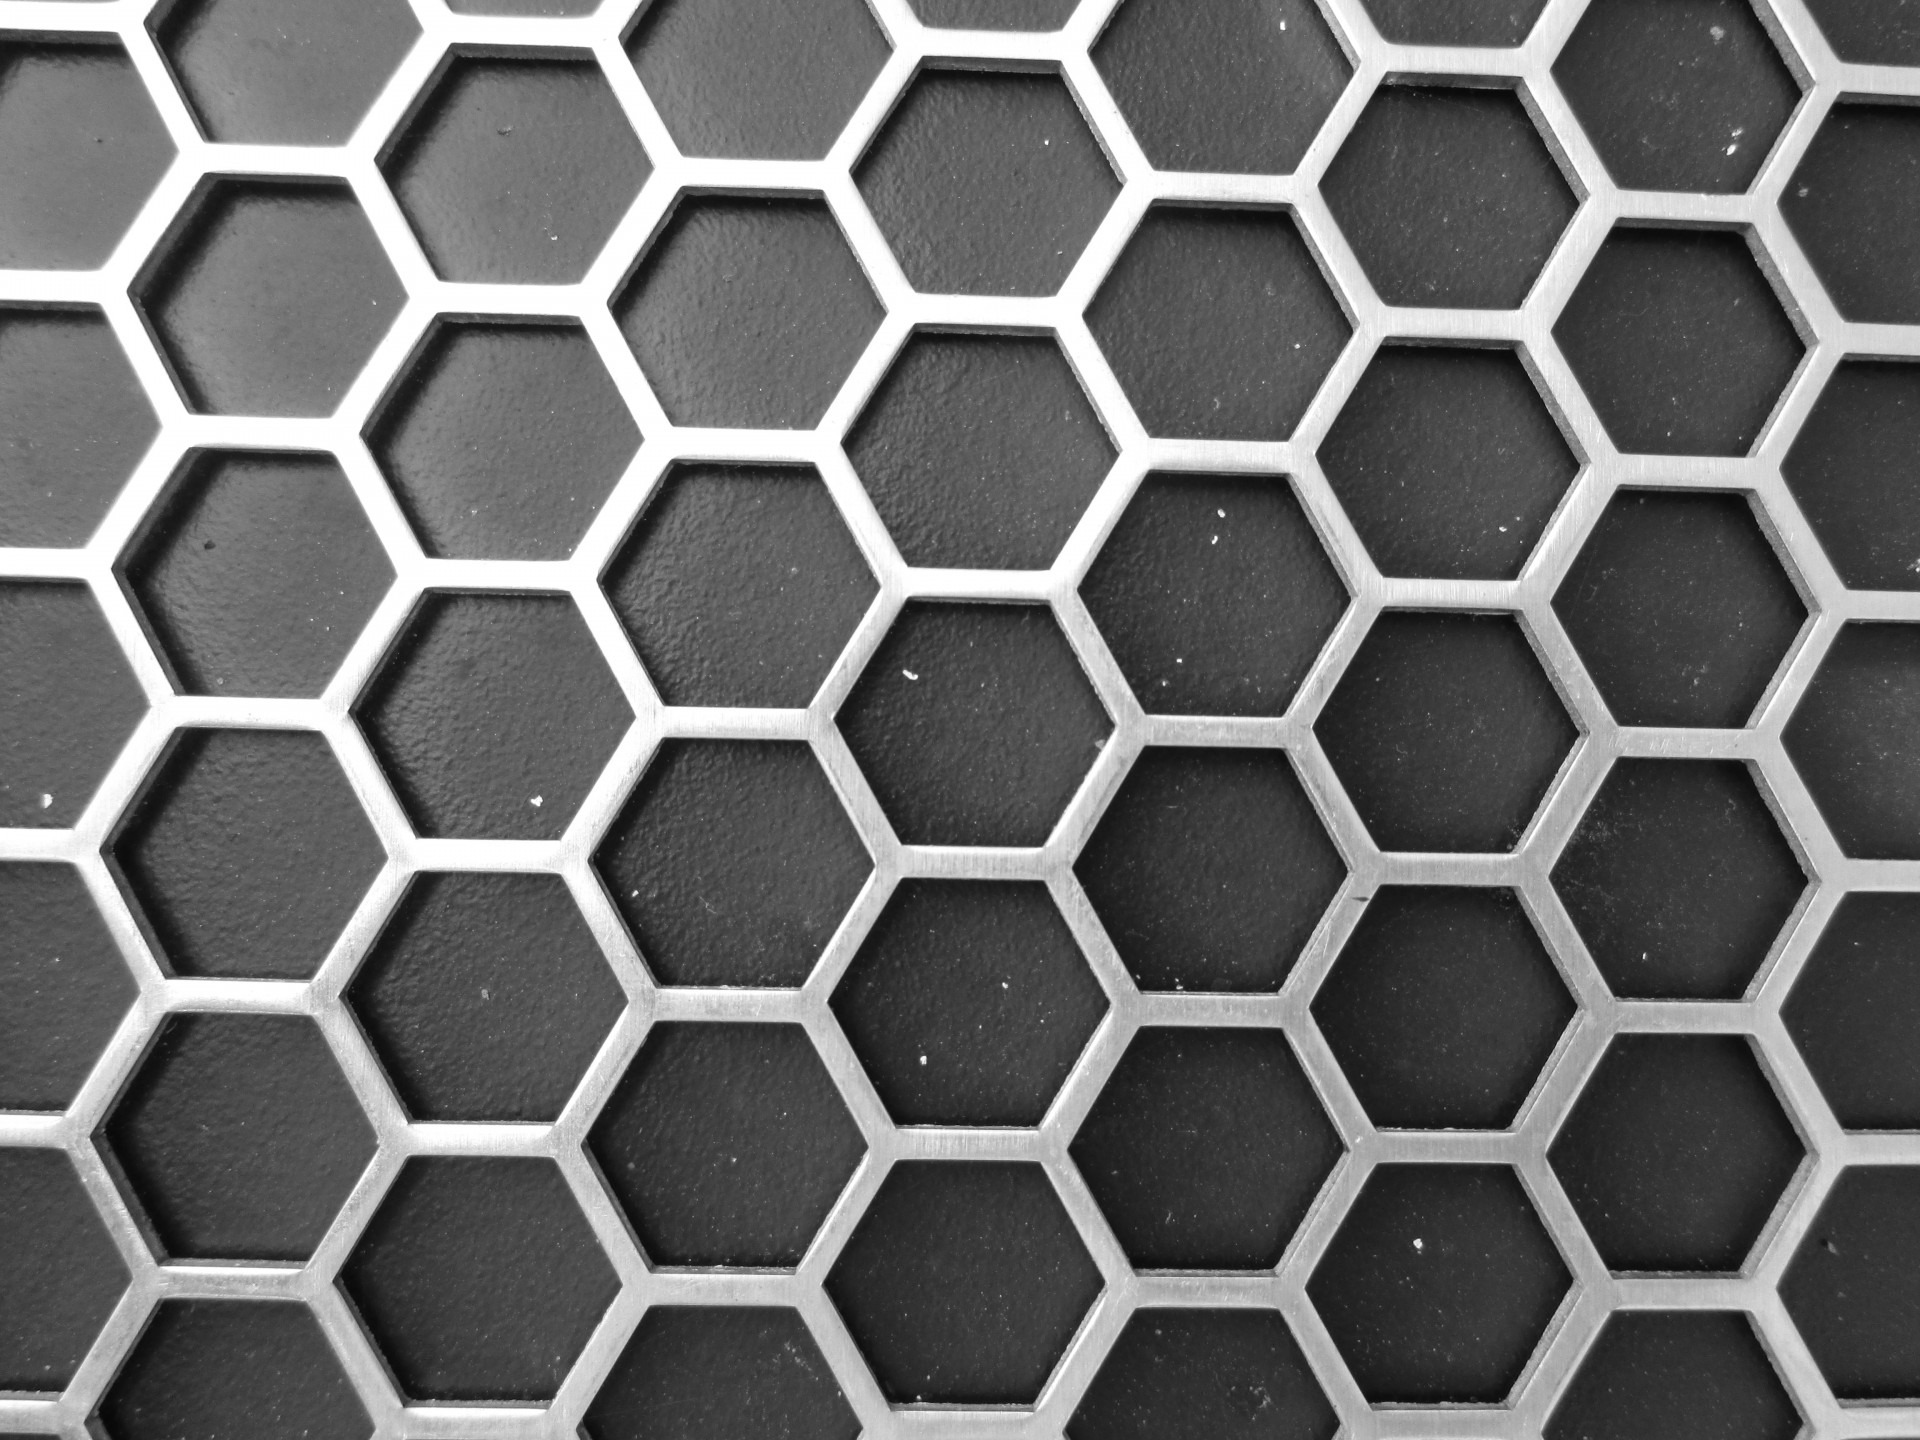
black and white, floor, pattern, line, metal, monochrome, material, circle, art, design, symmetry, hexagon, six, honeycomb, metallic, flooring